Barney Fife

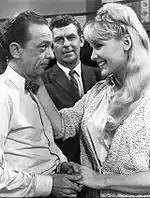
Barney becomes a hero in Raleigh when visiting Andy helps him solve a string of robberies.

When Don Knotts left the series in 1965 to pursue film roles, the character Barney Fife was said to have left Mayberry to join the police department in Raleigh. After that, the character remained mostly offscreen for the remainder of the show, although Knotts made five guest appearances as Barney Fife in the last three seasons. In one of those appearances, Andy visits Barney in Raleigh where Barney has been transferred from fingerprint analysis to the detective department; however, Andy discovers Barney is about to be fired for incompetence, but saves Barney’s job by solving a string of robberies and giving Barney credit.